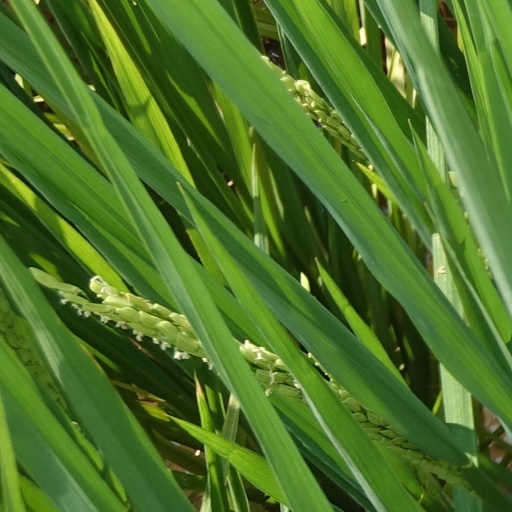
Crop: rice